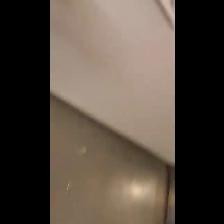
Label: NonHuman